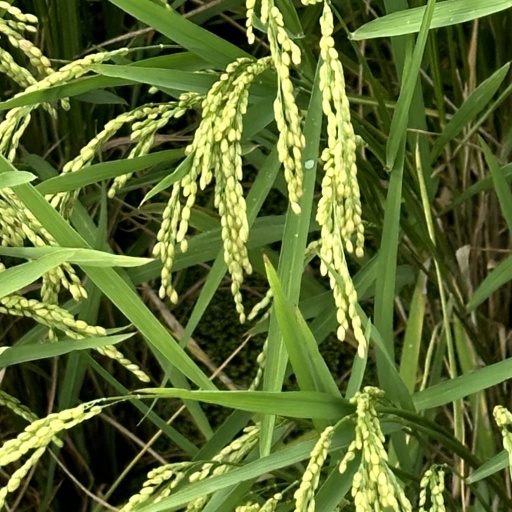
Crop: rice